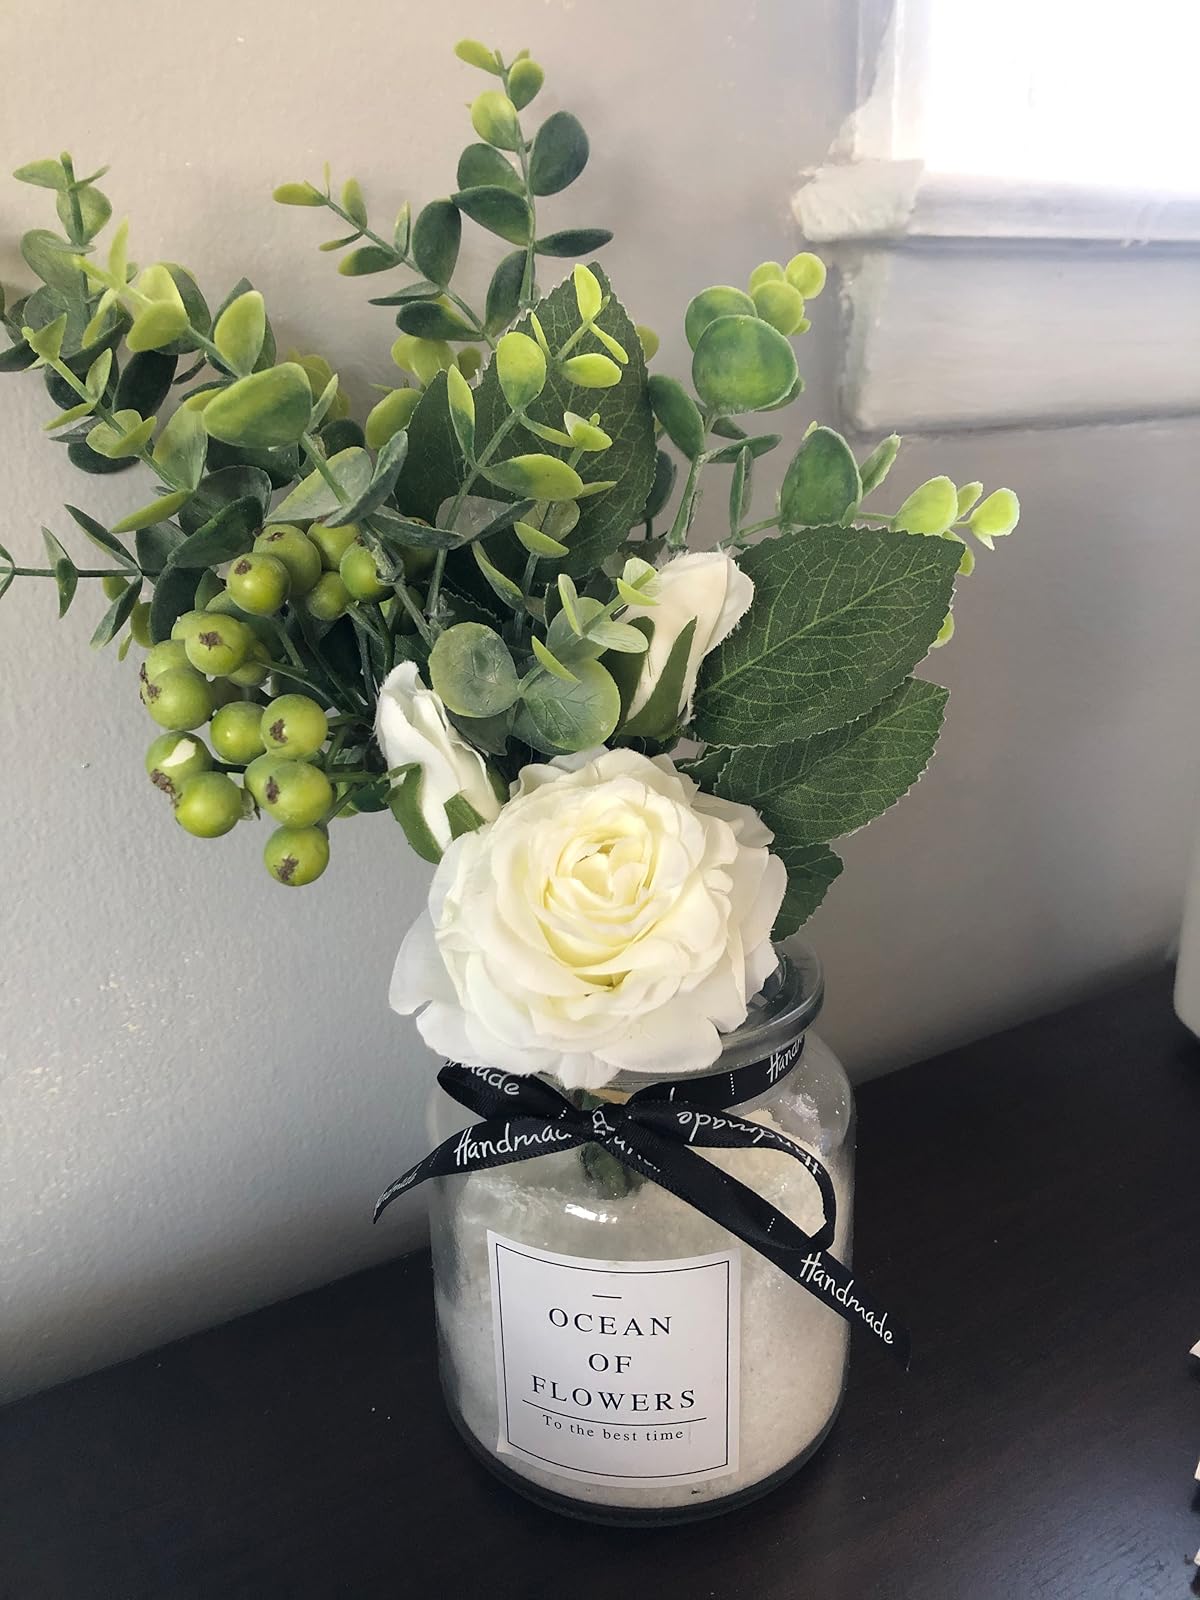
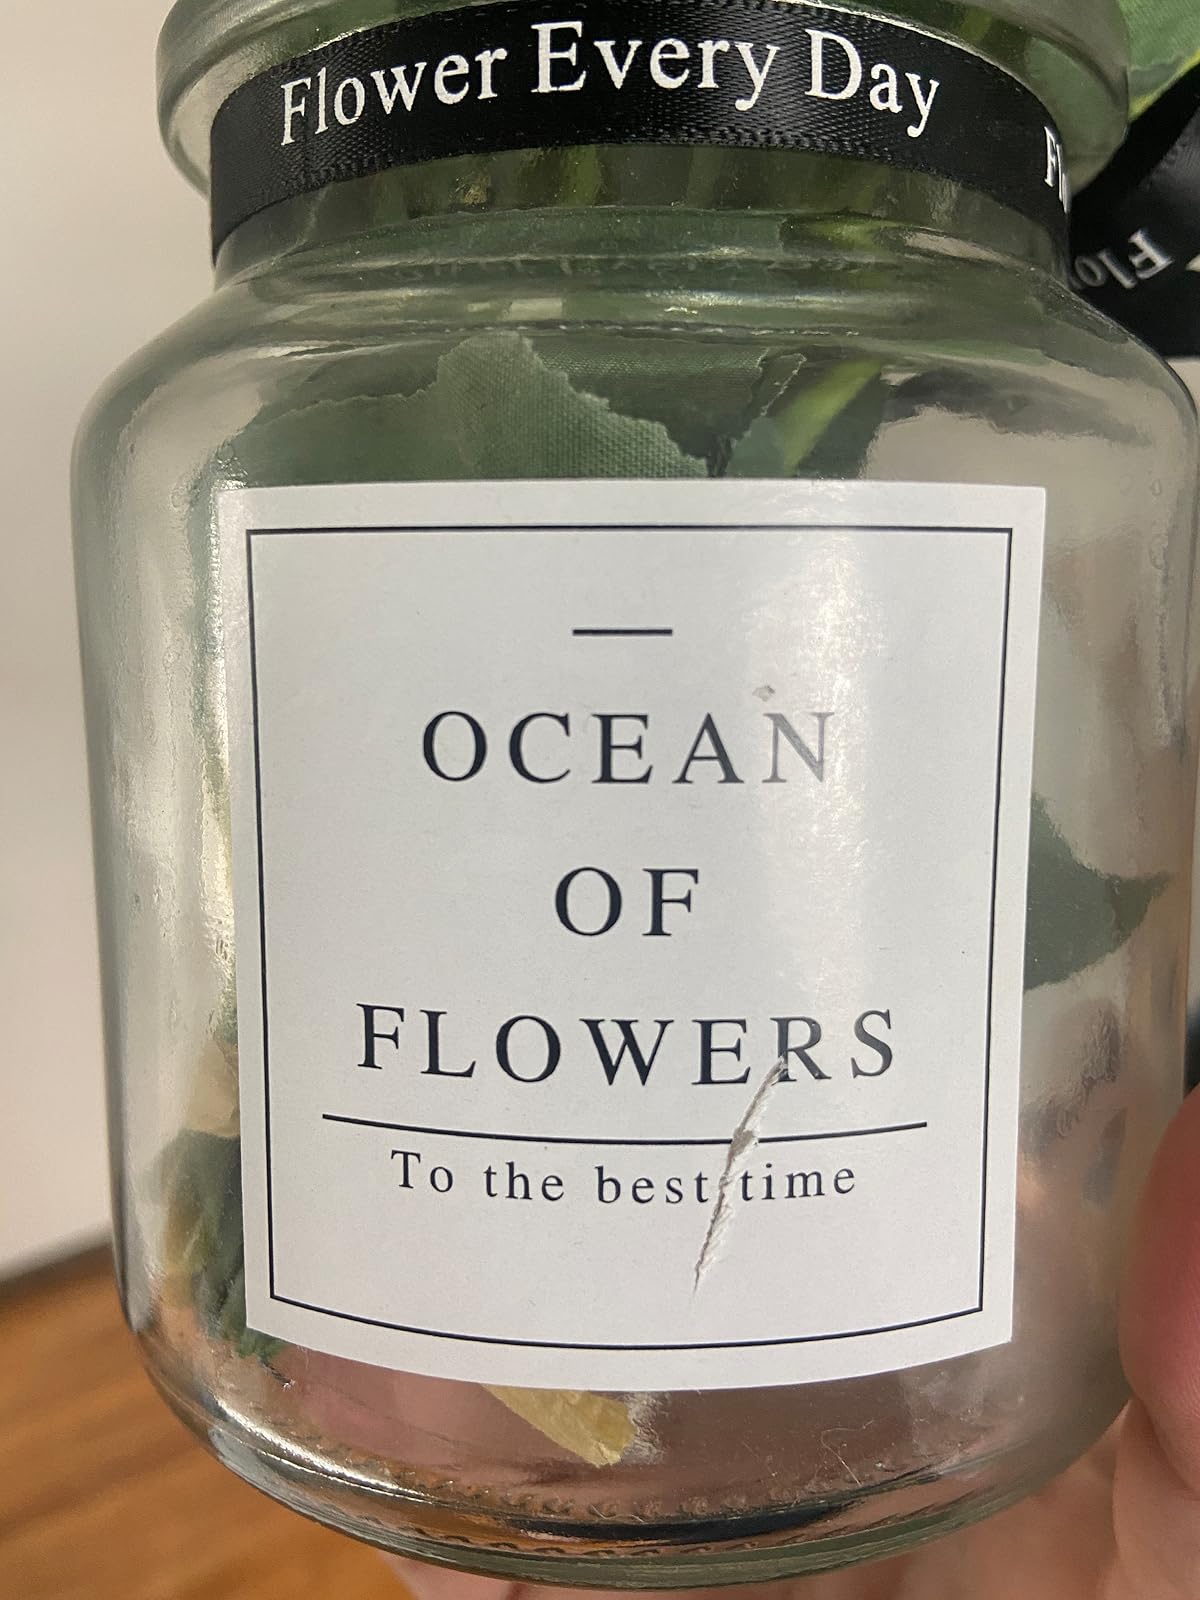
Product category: vase
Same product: yes